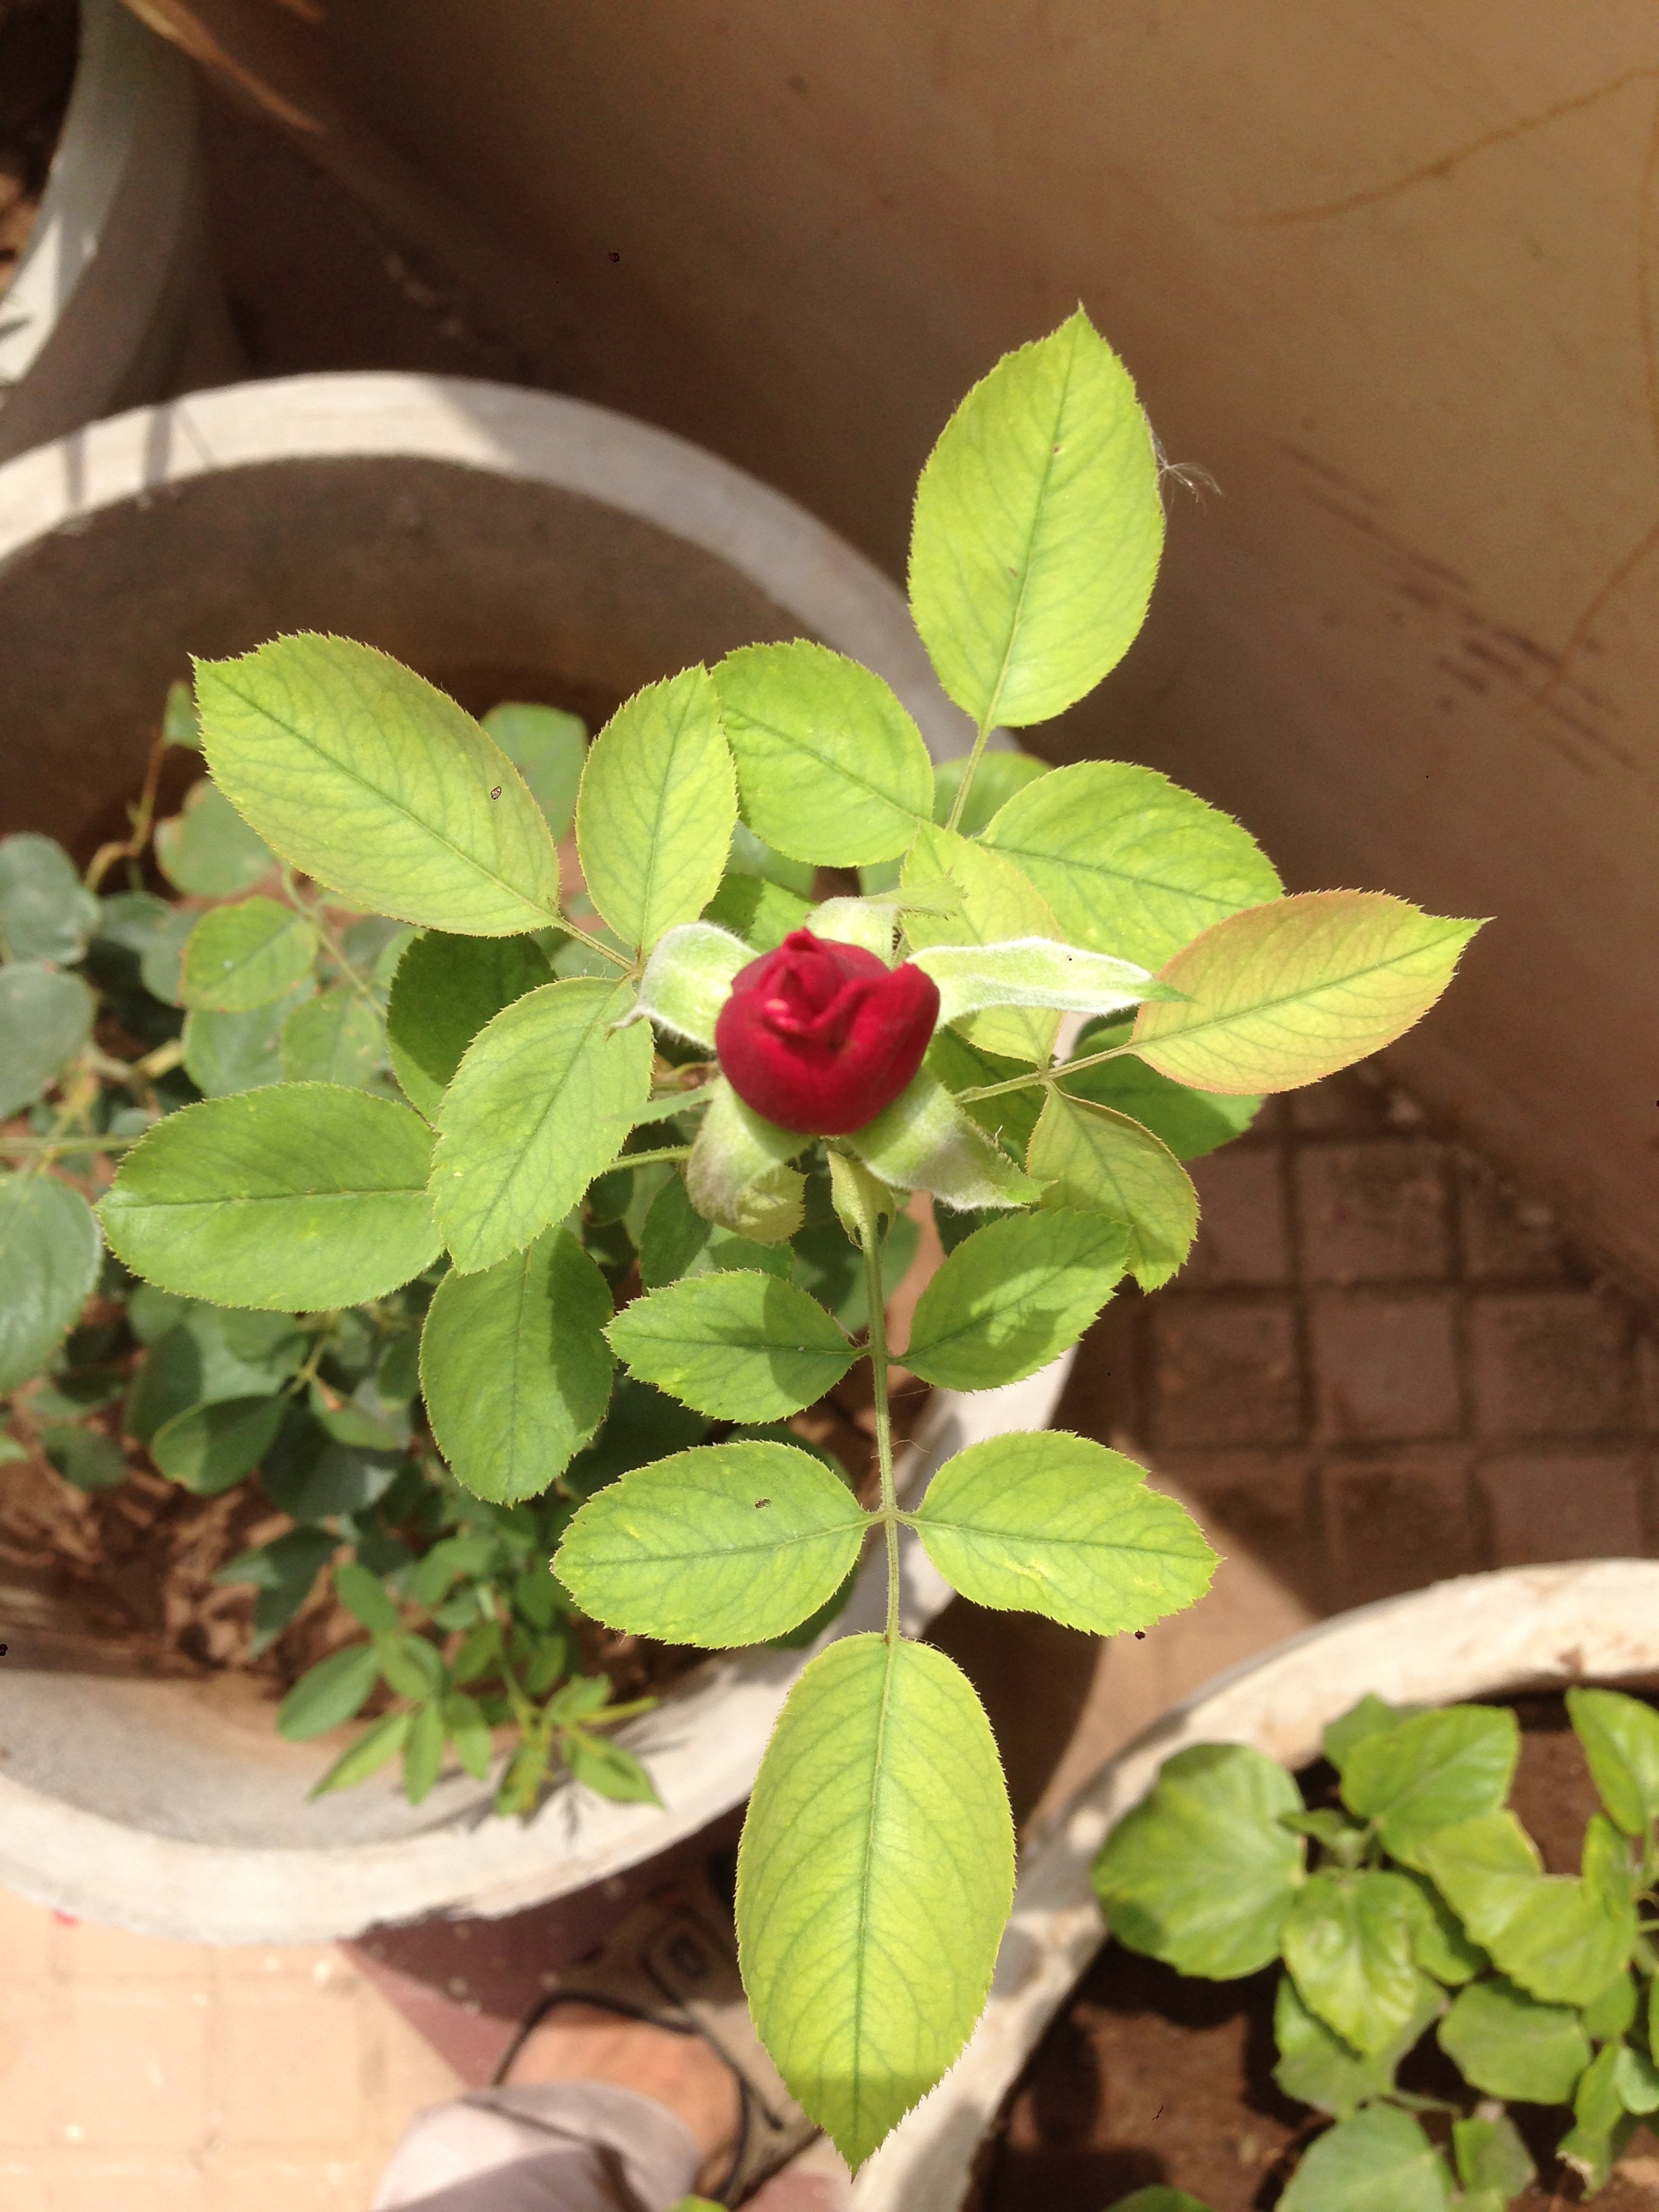
tree, flower, plant, leaf, flowering plant, houseplant, food, herb, produce, perennial plant